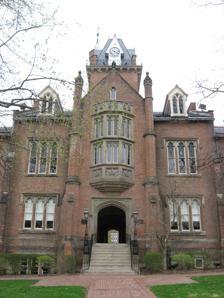
Building: Old Main (Bethany College)
Country: United States of America
Year built: 1871
United States historic place Old Main, Bethany College U.S. National Register of Historic Places U.S. National Historic Landmark U.S. Historic district Contributing property Eastern front of Old Main Show map of West Virginia Show map of the United States Location Bethany College campus, Bethany , West Virginia Coordinates 40°12′20.8″N 80°33′37.1″W / 40.205778°N 80.560306°W / 40.205778; -80.560306 Area 1 acre (0.40 ha) Built 1858 Architect Walter & Wilson ; James Keys Wilson Architectural style Gothic Revival , Collegiate Gothic Part of Bethany Historic District ( ID82004311 ) NRHP reference No. 70000652 Significant dates Added to NRHP August 25, 1970 Designated NHL June 21, 1990 Designated CP April 1, 1982 Old Main, Bethany College is a historic building group on the Bethany College campus in Bethany, West Virginia . History It was constructed from 1858–1871 on a design by architect James Keys Wilson with the firm of Walter & Wilson (with William Walter) and is an important surviving example of 19th-century Gothic Revival architecture . Wilson became a renowned architect in Cincinnati , Ohio . Wilson's design was influenced by James Renwick Jr. , whose office he studied in, and may have been modeled after Renwick's Smithsonian Museum (constructed 1845–1847) design. Wilson was in partnership with William Walter, an older architect, at the time of Old Main's construction but the design was most likely Wilson's "because his training had occurred during the increasing vogue of the Gothic style". William Kimbrough Pendleton, a faculty member and vice-president of Bethany College also had a role and contributed his practical knowledge of architecture with the supervision of construction and has been credited with responsibility for its placement on the crest of the hill as well as suggesting the arcade (architecture) on the back of the building. He may also have been responsible for the installation of firewalls, which permitted it to survive the 1879 fire that destroyed Society Hall. The building was constructed from 1858 and 1871 and "represents" the college's "pivotal historical role as the headquarters of Alexander Campbell (1788–1866), a principal founder of the Christian Church (Disciples of Christ) ." The college "is the fountainhead institution of more than a hundred colleges and universities established in the United States by the church." It is "intimately linked to the Scots-Irish ethnic settlement of the American frontier," and "Old Main is one of the country's earliest intact large-scale examples of collegiate Gothic architecture." A 1909 photo shows the coal smokestacks on the roofline. John F. Kennedy spoke at its Commencement Hall in 1960 during his presidential primary campaign that won West Virginia. Old Main was declared a National Historic Landmark in 1990. Current use The Old Main building includes Commencement Hall, used for concerts, convocations, lectures, dramatic presentations, special functions, dinners, and other gatherings; Kirkpatrick Hall of Life Sciences, devoted to biology, microbiology, and botany laboratories, a greenhouse, faculty offices, a student library and conference room, a psychology computer laboratory, an experimental psychology laboratory, an animal research laboratory, a cold room for experiments, classrooms relating to the life sciences, a classroom for environmental science, and a student psychology lounge; the Media Center, used for administration, use, storing and dispensing of media equipment; the Academic Parlour, used for lectures, receptions, and special gatherings; the Trustee Board Room, used for board of trustees meetings; Trustee Hall of Fame Room, used for receptions; Office of the Vice President and Dean of Faculty, a suite of rooms to the left of the main entrance; Office of the President, a suite of rooms to the right of the main entrance; seminar rooms; webmaster information technology center; and classrooms, many of which are dedicated to professors, alumni, trustees, administrators. The first completed portion of Old Main, what college founder Alexander Campbell called the New Edifice, was Society Hall, which provided for the literary societies and their libraries, as well as a temporary chapel. It later burned in 1879. Society Hall was ready for use at the opening of the 1858 session, and by the close of the year 1859, 150 feet of frontage of the New Edifice had been completed. Work continued until July 1862 when the finance committee of the board of trustees called a halt. The full length of the building was by then enclosed and roofed, excluding Commencement Hall, but the building was not finished inside. After the Civil War action was taken to complete the second wing of the building, which was to be used as a chapel. This became known as Commencement Hall at the time of its dedication in 1871. The chapel was moved to the large central hall on the second floor after the central portion of the building was completed. Society Hall, comprising the east wing, burned in 1879 and was not rebuilt until 1911–12, when it was renamed the Earl W. Oglebay Hall of Agriculture. It was used as classroom and laboratory space for biology, chemistry, physics, and agricultural science and contained the offices of the president and dean. The top story included a museum, storage rooms, and bins for hybrid seeds and was used later for economics. An additional front entrance was added as a passageway between Oglebay Hall and the one-story connecting section adjoining it to the south. Students used the arcade (the Corridor), which was re-floored in 1937, for promenading and singing. Oral tradition asserts that Freshman Alley, which is located under the Corridor, was used to stable horses. Later it was used for a variety of functions, including a medical clinic, a library, and college storerooms. The stone foundation for Commencement Hall was laid in 1860 and built between 1869 and 1871. Dedicated June 13, 1871, it was used as a gymnasium from 1890 to 1903, when it was converted into the Norman A. Phillips Dormitory for Men. In 1924 the hall was restored and an auditorium was added on the upper level with seating for 700. Thayer and Johnson were hired to be the architects on February 2, 1922, and the windows of Commencement Hall were remodeled in Gothic style. Browne, Eichman & Dalgliesch of Charlottesville, Virginia submitted plans for the restoration of Commencement Hall on July 22, 1980, and it was restored to its original design with the removal of the intervening floor added in 1924, returning the building to its 1871 appearance. Between 1976 and 1984 restoration included work on the roof and exterior, restoration of Commencement Hall, installation of Alumni Walk in front of the building, restoration of classrooms, restoration of the Academic Parlour on the second floor, and of the office of the President. A formal dedication took place on November 9, 1984. Oglebay Hall of Agriculture was restored in 1998–1999 and renamed Kirkpatrick Hall of Life Sciences and dedicated October 21, 1999. Restoration of the Tower took place in 2000–2001, when the entire top of the tower was removed with a large crane and replaced at the conclusion of the restoration. The landmarked area includes the building and the landscaped slope leading up to it. It is located on West Virginia Route 67 in Bethany, West Virginia . References